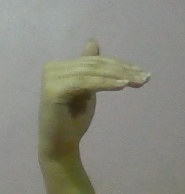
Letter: khaa